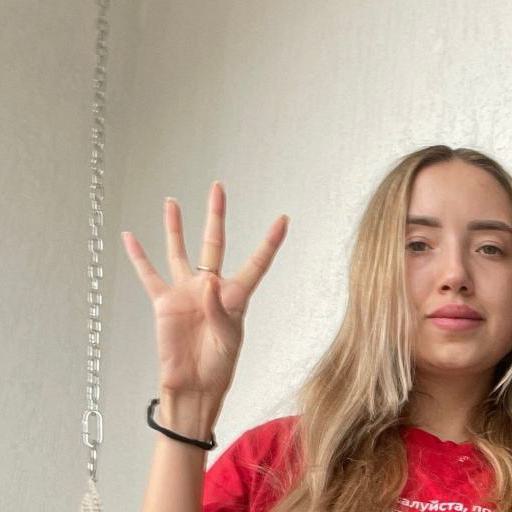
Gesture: four